Andrei Kosogov

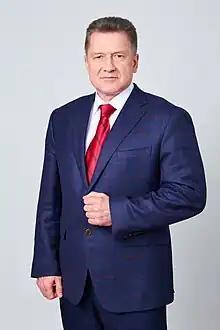
Kosogov in 2022

Andrei Kosogov (born 15 March 1961) is a Russian businessman. He is a co-founder of the international investment firm LetterOne.